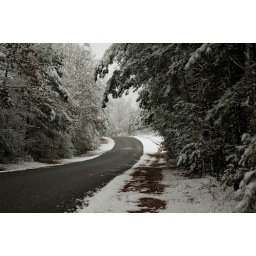
road in front of my house